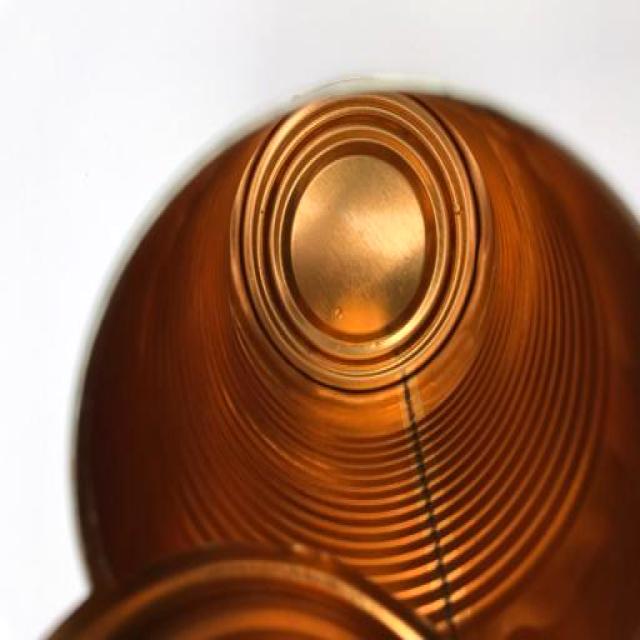
Label: Metal